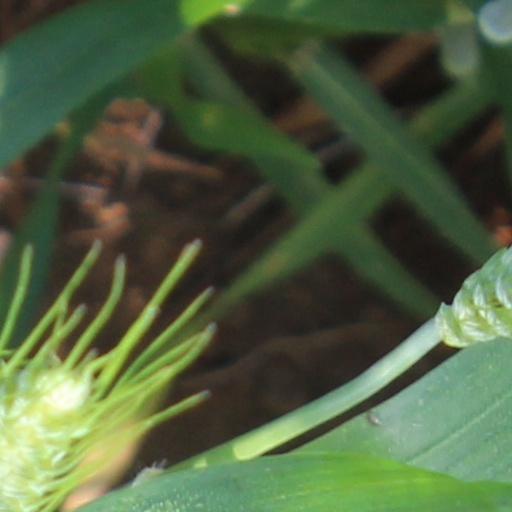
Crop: wheat